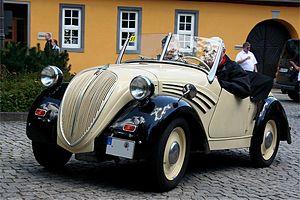
Fiat-NSU était une marque d'automobiles commercialisée par NSU à partir de 1922, puis par Fiat à partir de 1929 suite de la faillite de NSU et de son rachat par Fiat.